International Mathematical Olympiad

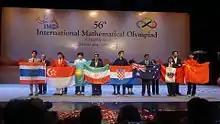
Some of gold medal contestants during the IMO 2015 closing ceremony, Chiang Mai Thailand

North Korea was disqualified twice for cheating, once at the 32nd IMO in 1991 and again at the 51st IMO in 2010. However, the incident in 2010 was controversial. There have been other cases of cheating where contestants received penalties, although these cases were not officially disclosed. (For instance, at the 34th IMO in 1993, a contestant was disqualified for bringing a pocket book of formulas, and two contestants were awarded zero points on second day's paper for bringing calculators.)